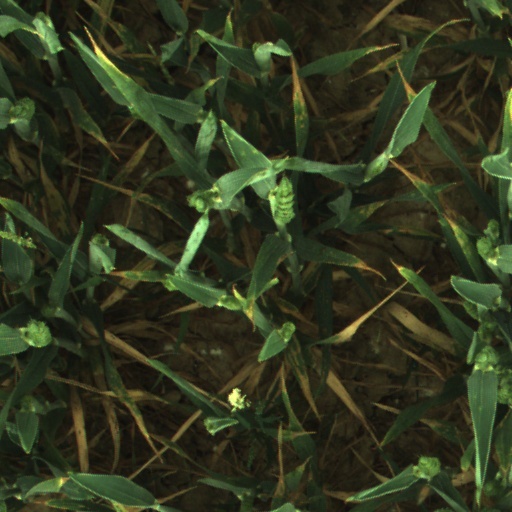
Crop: wheat